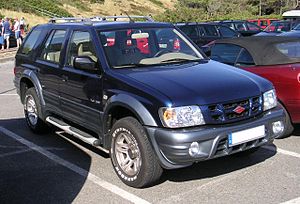
Jiangling Landwind / Modeller
Forfra
Jiangling Landwind eller senere Landwind X6 og Landwind X9, er en offroader fra den kinesiske bilfabrikant Jiangling Motors.